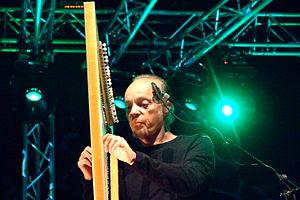
La musique bretonne est l'expression musicale de la Bretagne. Sous ses formes traditionnelles instrumentales, elle incorpore des instruments nouveaux. Ses formes d'expression sont aujourd'hui très diverses.
Le Roazhon Park est le principal stade de la ville de Rennes. Érigé le 15 septembre 1912, il est utilisé par le Stade rennais football club. Propriété de la Ville de Rennes, il est rénové à plusieurs reprises avant-guerre, dans les années 1950 et à la fin des années 1980. Entre 1999 et 2004, l'ensemble des tribunes du stade sont rénovées ou entièrement reconstruites, ce qui lui permet d'accroître sensiblement sa capacité d'accueil pour atteindre près de 30 000 places assises.
L'histoire de la Bretagne commence avec un peuplement dont les traces remontent à la Préhistoire, dès 700 000 ans av. J.-C. La période néolithique, qui commence dans ces régions vers 5000 av. J.-C., y est marquée par le développement d'un mégalithisme important se manifestant dans des sites comme le cairn de Barnenez, le cairn de Gavrinis, la Table des Marchands de Locmariaquer ou les alignements de Carnac. Au cours de sa protohistoire qui commence vers le milieu du IIIᵉ millénaire av. J.-C., le sous-sol riche en étain permet l'essor d'une industrie produisant des objets de bronze, ainsi que de circuits commerciaux d'exportation vers d'autres régions d'Europe. Durant les siècles qui précèdent notre ère, elle est habitée par des peuples gaulois comme les Vénètes ou les Namnètes, avant que ces territoires ne soient conquis par Jules César en 57 av. J.-C., puis progressivement romanisés.
Alan Stivell, né Alan Cochevelou le 6 janvier 1944 à Riom, est un auteur-compositeur-interprète et musicien français. Il milite pour la reconnaissance culturelle, linguistique et politique de la Bretagne. Chanteur, il est aussi multi-instrumentiste : bombarde, cornemuse écossaise, flûte irlandaise, synthétiseurs et surtout harpe celtique.